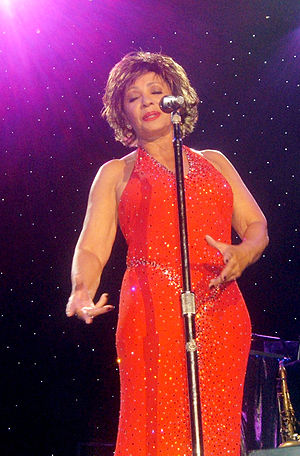
Shirley Bassey
Dame Shirley Bassey er en walisisk sangerinde, der er særligt kendt for titelsangene til tre James Bond film: Goldfinger, Diamonds Are Forever og Moonraker.